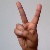
The image shows a hand gesture representing the letter 'V' in Indian Sign Language.